2022–2023 mpox outbreak in Austria

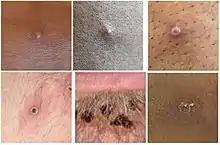
Stages of lesion development. Picture taken by Dr O.O. Afuye on 15 September 2019.

A large portion of those infected were believed to have not recently traveled to areas of Africa where mpox is normally found, such as Nigeria, the Democratic Republic of the Congo as well as central and western Africa. It is believed to be transmitted by close contact with sick people, with extra caution for those individuals with lesions on their skin or genitals, along with their bedding and clothing. The CDC has also stated that individuals should avoid contact and consumption of dead animals such as rats, squirrels, monkeys and apes along with wild game or lotions derived from animals in Africa.